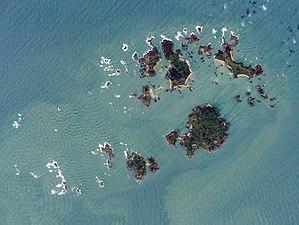
Le désastre naval de Sorlingues est un terme générique utilisé pour décrire les événements du 22 octobre 1707, qui ont conduit au naufrage de la flotte anglaise au large des Sorlingues, en anglais : îles Scilly. Avec quatre vaisseaux de ligne et plus de 1 400 marins perdus en raison du mauvais temps, il s'agit d'un des plus importants désastres maritimes dans l'histoire des îles britanniques. Il fut déterminé par la suite que la principale cause de ce naufrage était l'incapacité des navigateurs d'alors de calculer précisément leur position.
Les îles Scilly, également nommées Sorlingues, sont un archipel situé en mer Celtique, et à l'ouest-sud-ouest de la péninsule de Lizard, en Cornouailles, dont elles ne sont éloignées que de 45 kilomètres. Elles s'étendent sur une superficie de 16,33 km².